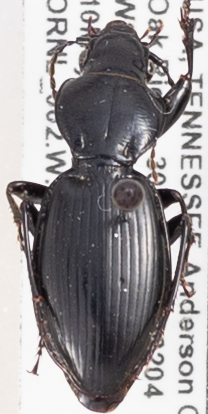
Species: Cyclotrachelus fucatus
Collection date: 2023-05-10
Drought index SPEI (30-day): -0.62
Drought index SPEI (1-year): -0.17
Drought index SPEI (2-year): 0.03